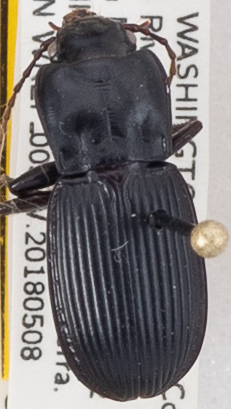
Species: Pterostichus herculaneus
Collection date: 2018-05-08
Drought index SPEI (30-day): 0.008
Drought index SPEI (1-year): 0.03
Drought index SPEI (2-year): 0.71